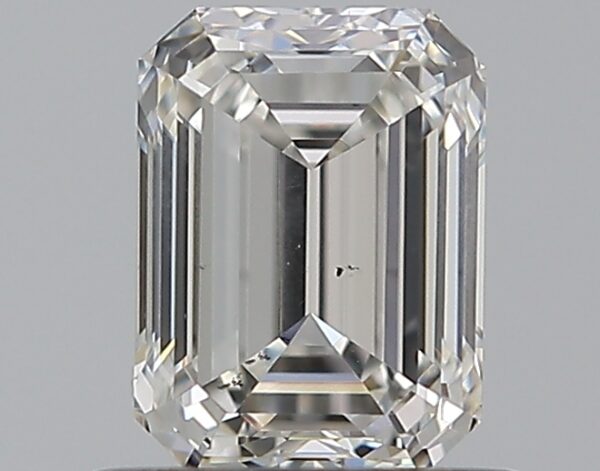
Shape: emerald
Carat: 0.71
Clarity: VS2
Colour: G
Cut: EX
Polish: VG
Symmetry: VG
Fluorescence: N
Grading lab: GIA
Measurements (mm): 5.73 x 4.25 x 2.9